Francis Blake Delaval (Royal Navy officer)

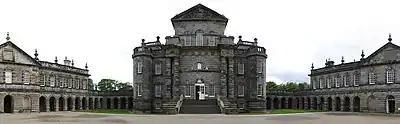
Seaton Delaval Hall near Newcastle upon Tyne.

Delaval began his career in the Royal Navy in . He retired, on half pay, as a Lieutenant in 1715; but was made Captain in 1719.